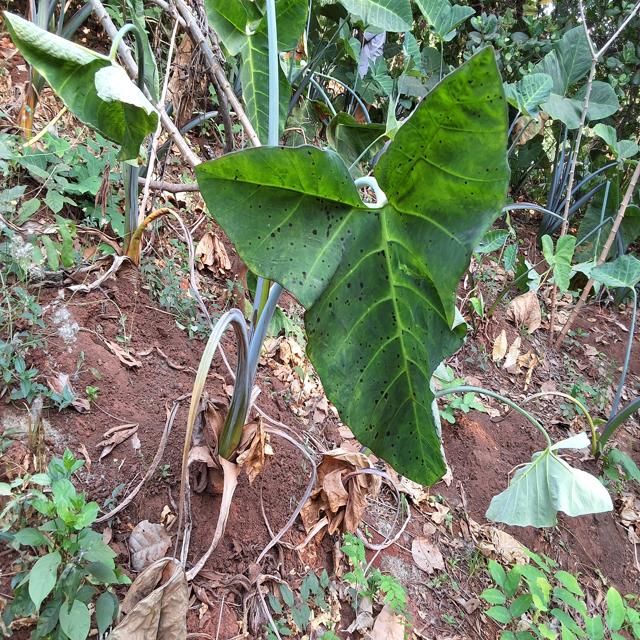
Label: Healthy